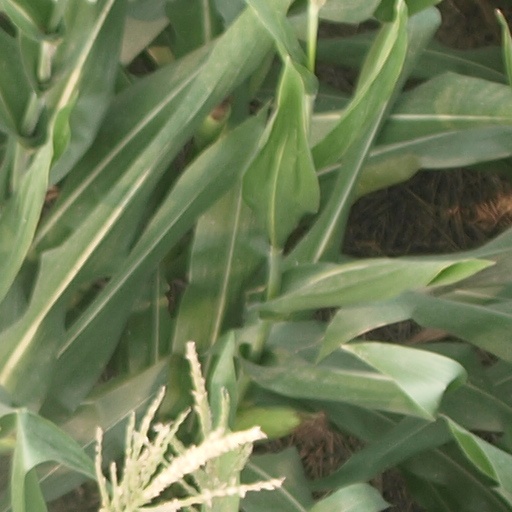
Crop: maize; corn